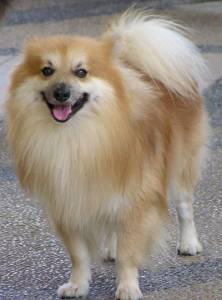
pomeranian